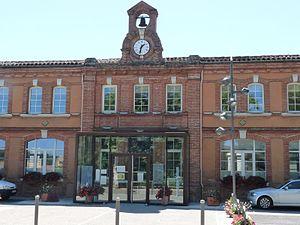
Mairie de Vernet, Haute-Garonne, France
Vernet, encore aussi appelée informellement Le Vernet, est une commune française située dans le département de la Haute-Garonne, en région Occitanie.